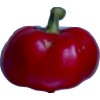
Label: red_pepper